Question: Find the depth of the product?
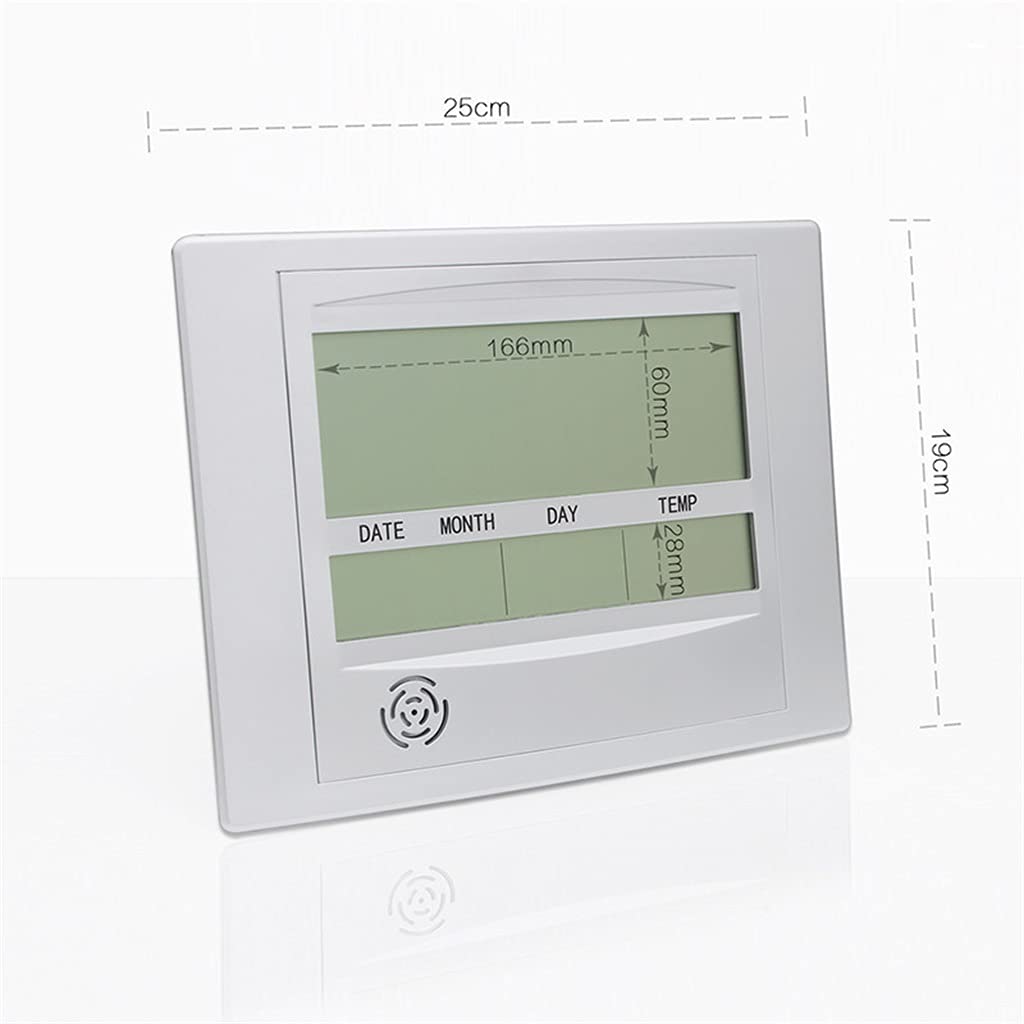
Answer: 19.0 centimetre